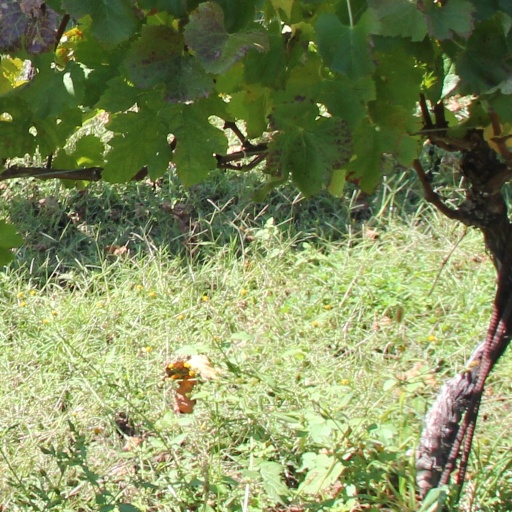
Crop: grape